Child cannibalism

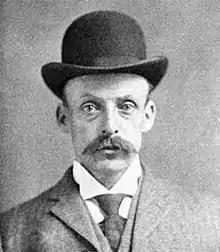
Albert Fish murdered and roasted several children

Sometimes the flesh of butchered children was sold on markets. During a famine induced by the fighting between the Jin and the Song dynasty in the 12th century, little children were praised for their "superior tastiness" and sold whole to those who wanted to prepare and serve them like suckling pigs or steamed whole lambs. Like the sale of human flesh at inns, such customs indicate that the consumption of such flesh also had a culinary side, even in times of famine.